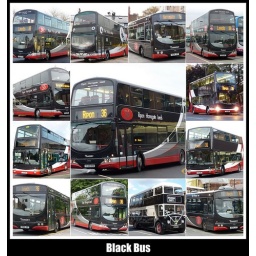
A collection of black buses seen and photographed in Yorkshire recently